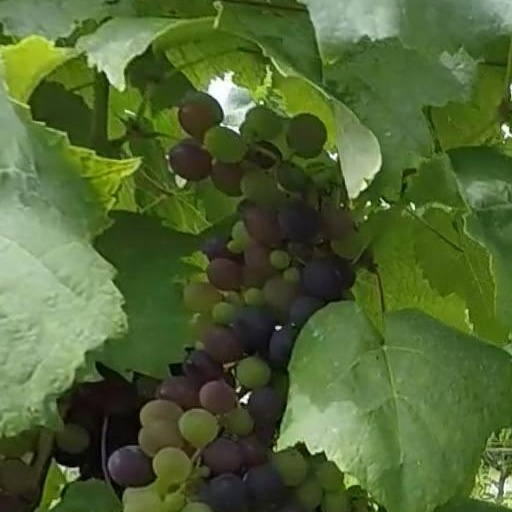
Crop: grape